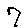
Label: 7